OCMFA (Hong Kong)

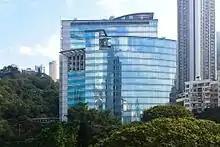
The Commissioner's Office of China's Foreign Ministry in the Hong Kong S.A.R.

In April 2021, a spokesman for the office commented on US ambassador Hanscom Smith's criticism of Hong Kong's arrest of Jimmy Lai, stating that "No external forces are allowed to comment on the Hong Kong court's lawful judgment on people such as Lai. The US envoy has damaged the rule of law by glorifying and justifying their acts."